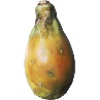
Label: Cactus fruit 1